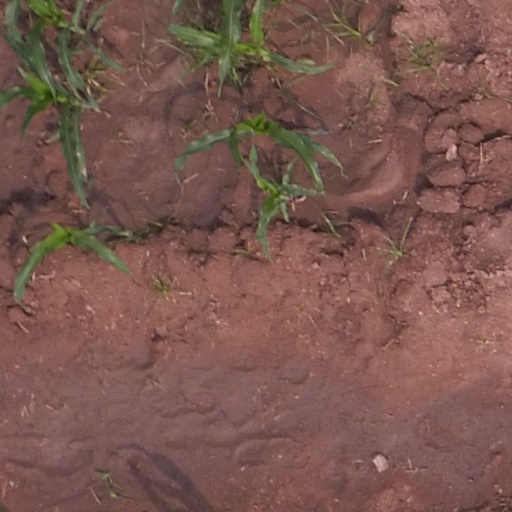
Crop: maize; corn